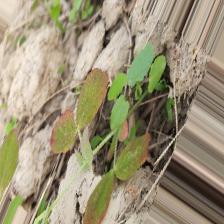
Label: Lentil Rust